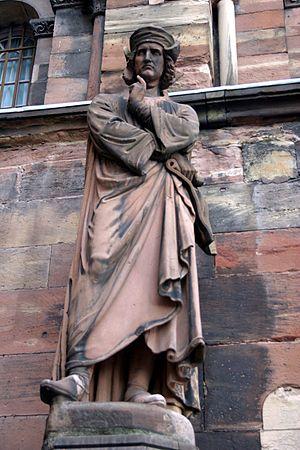
Philippe Grass, né à Wolxheim le 6 mai 1801 et mort à Strasbourg le 12 avril 1876, est un sculpteur français.